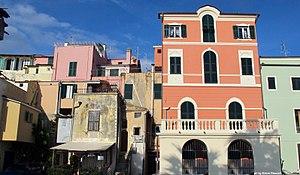
Riva Ligure est une commune italienne de la province d'Imperia dans la région Ligurie en Italie.